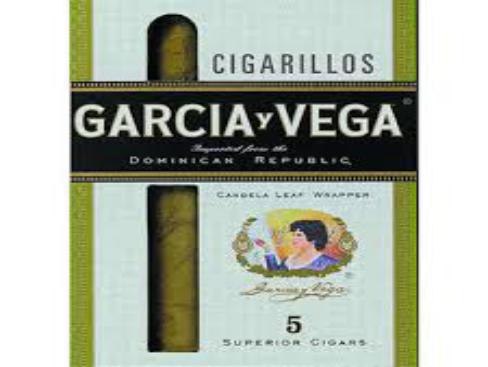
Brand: Garcia Y Vega
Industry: Others